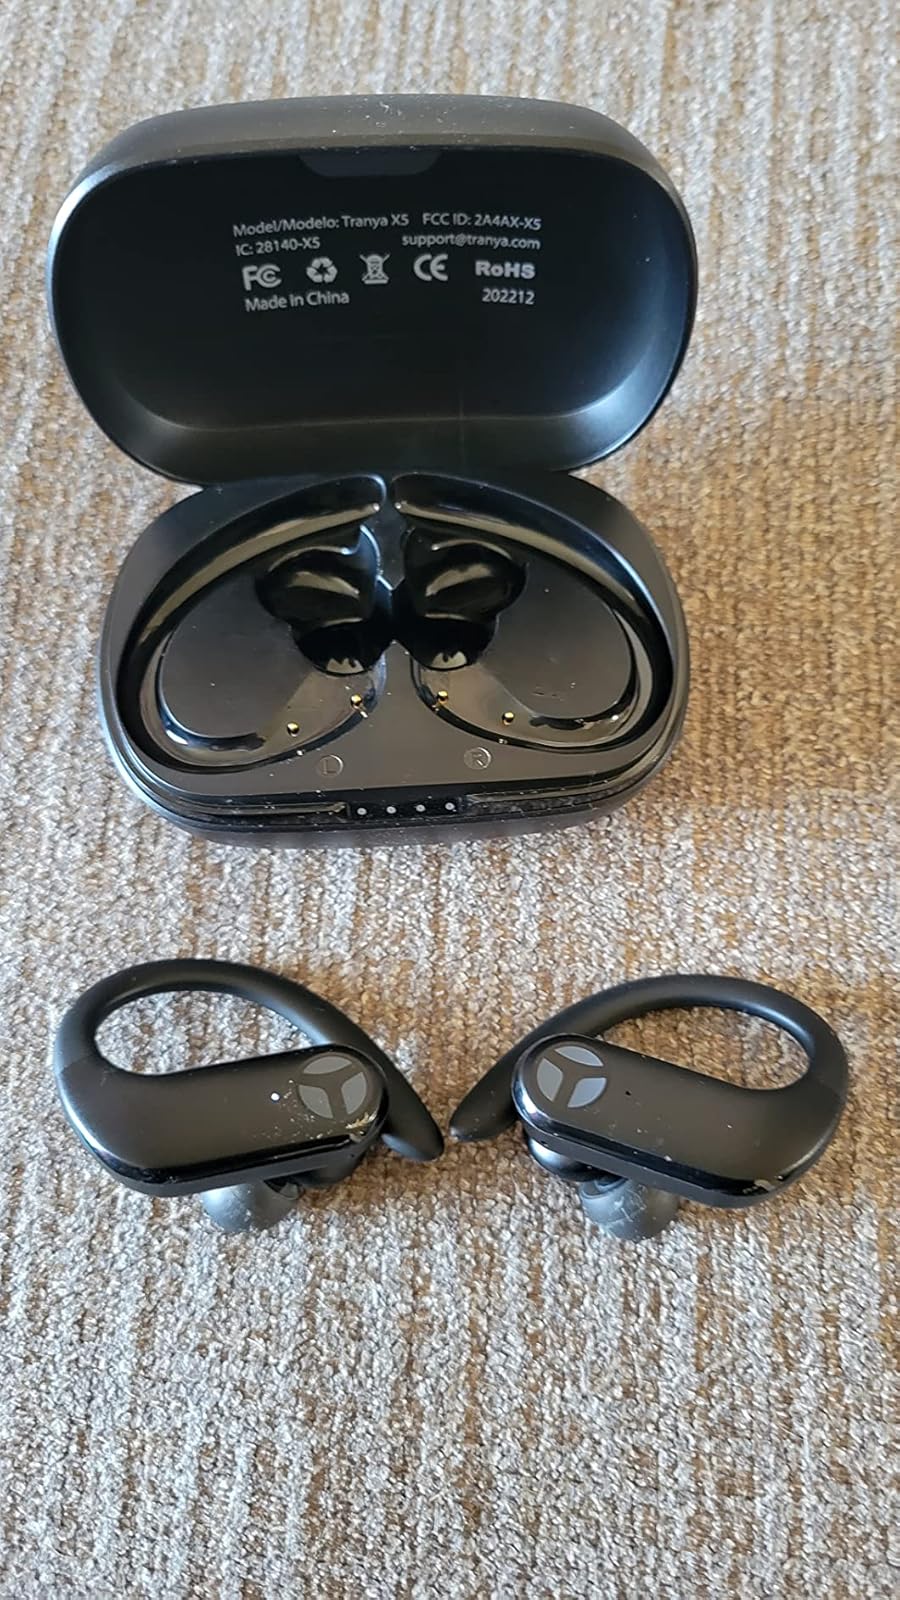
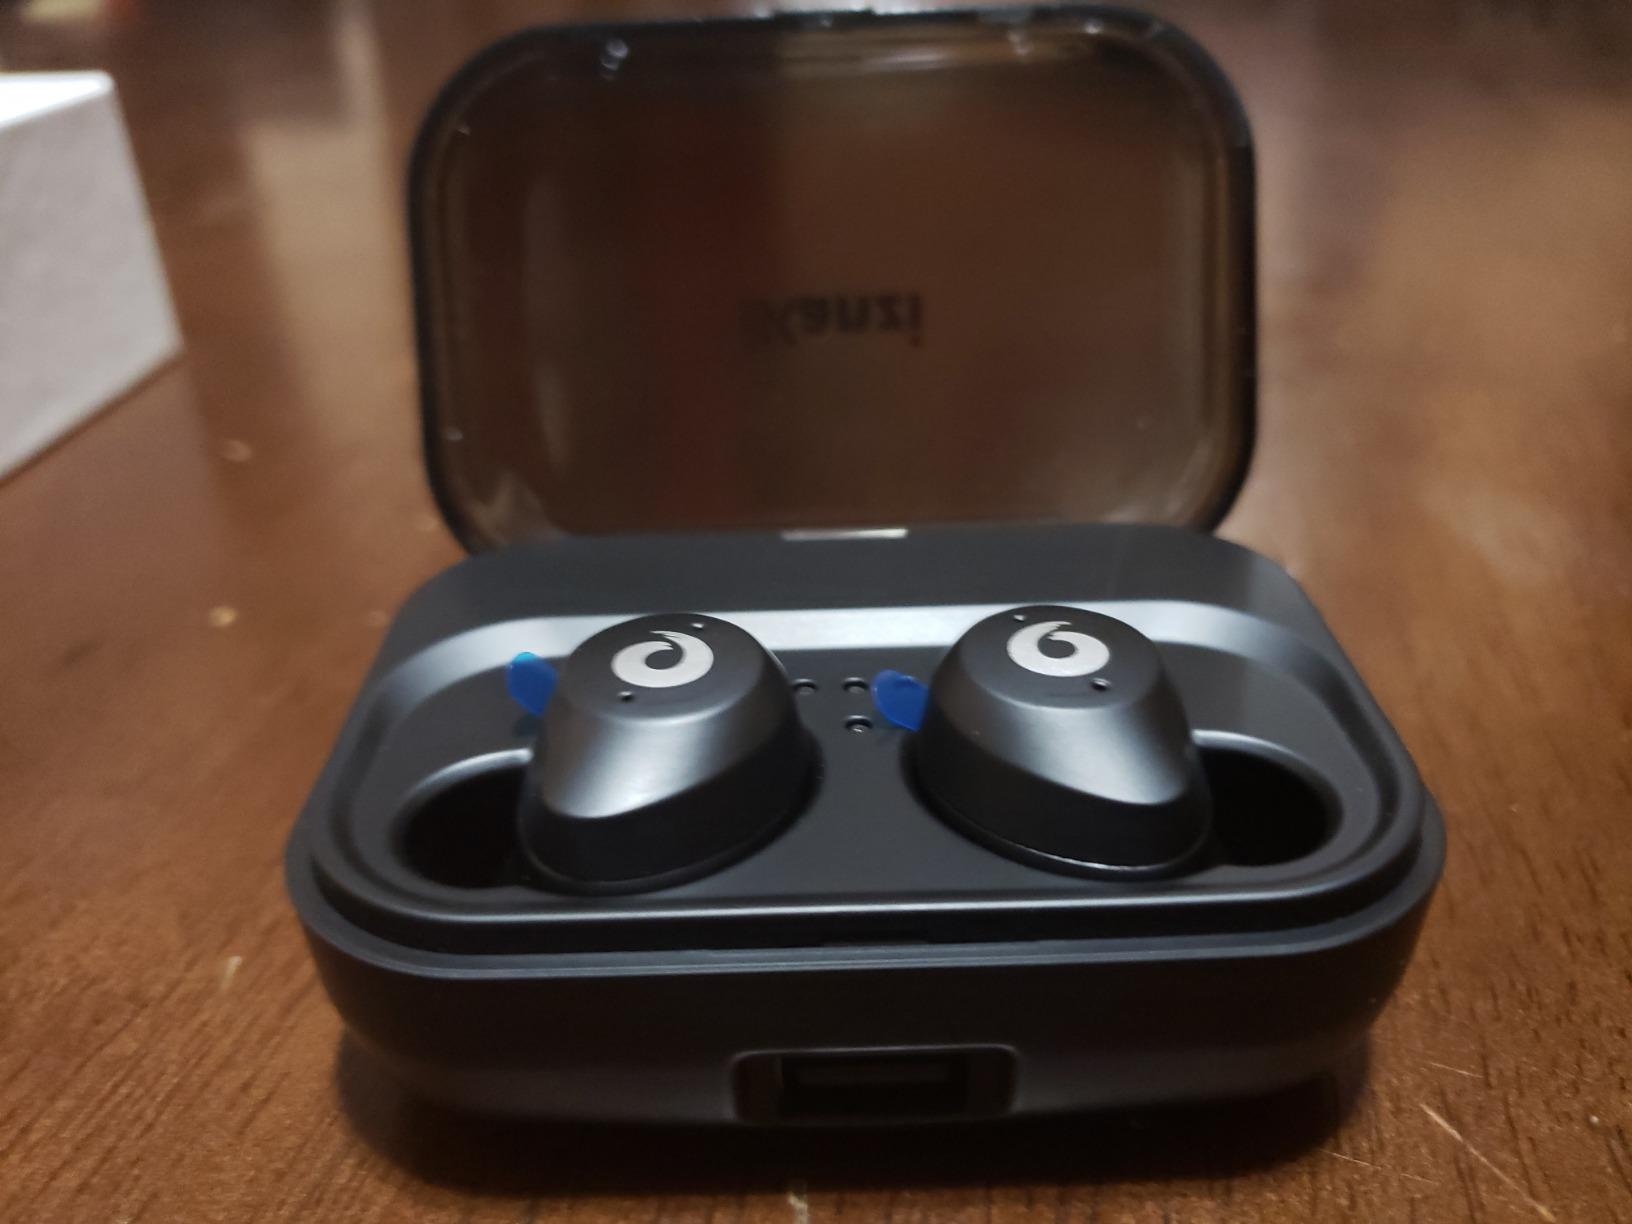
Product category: earbuds
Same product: no